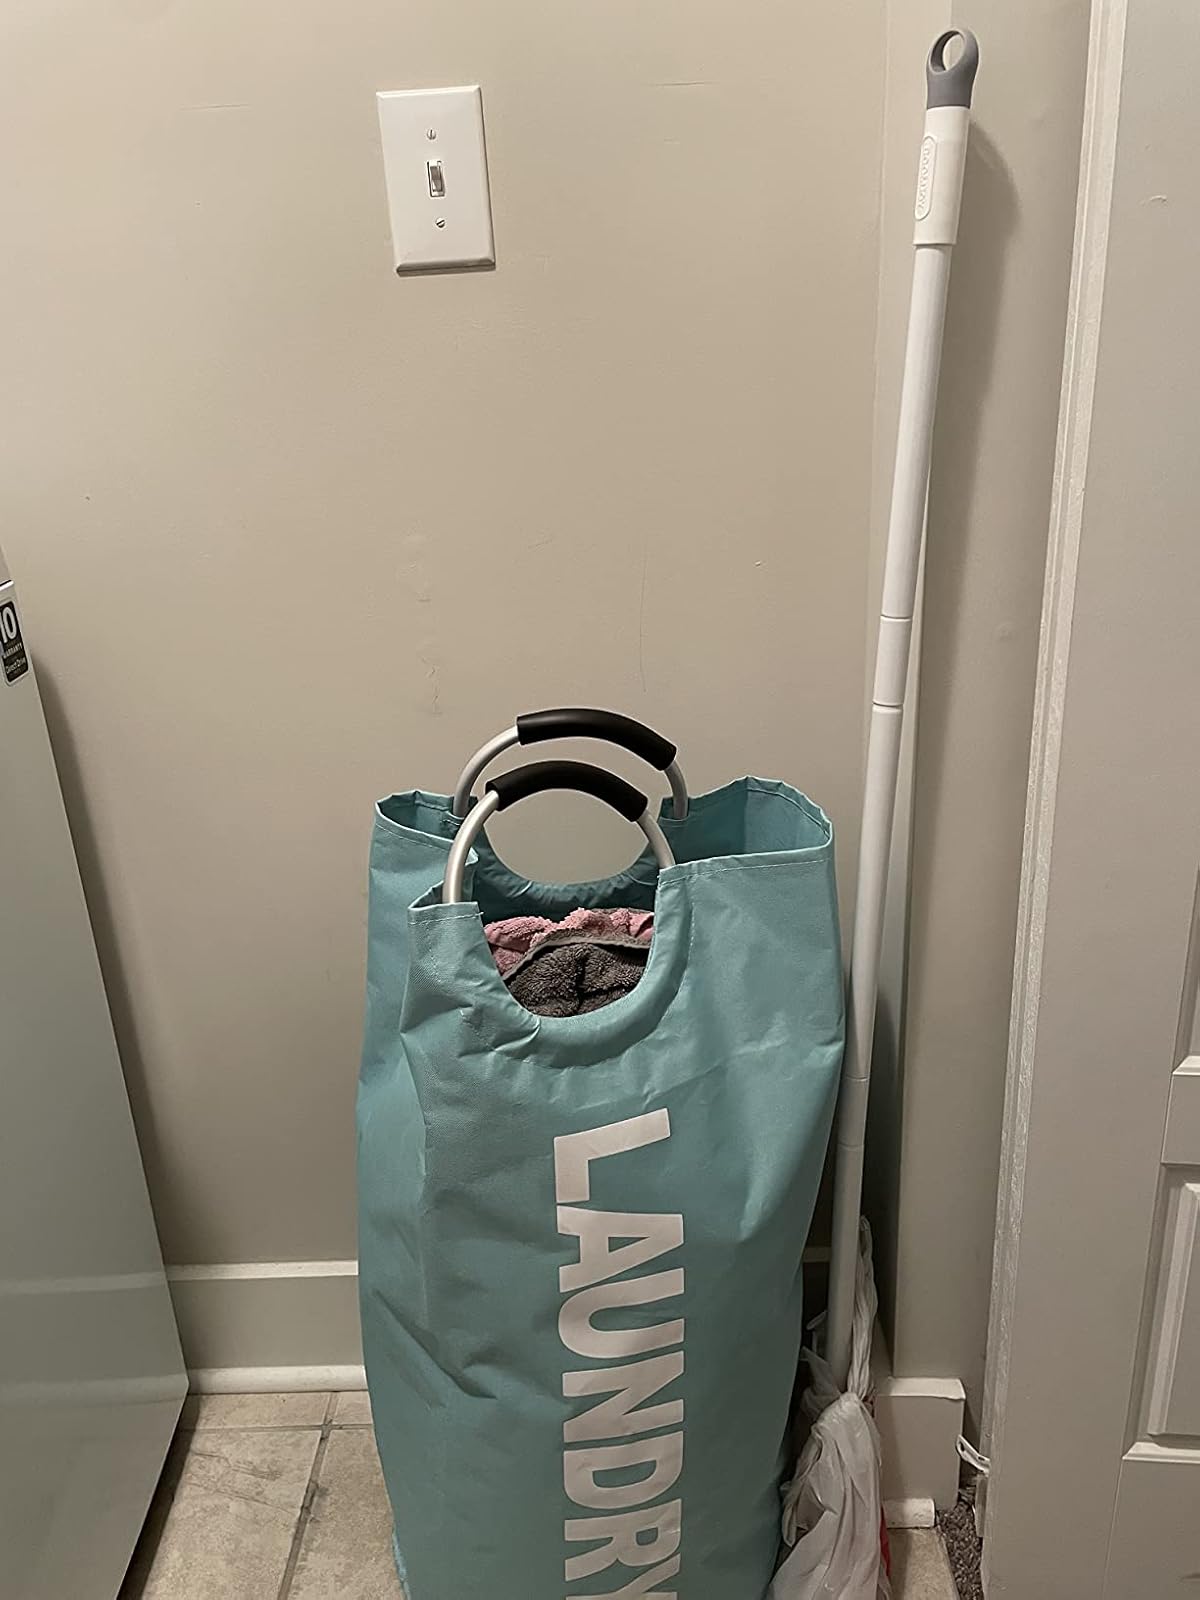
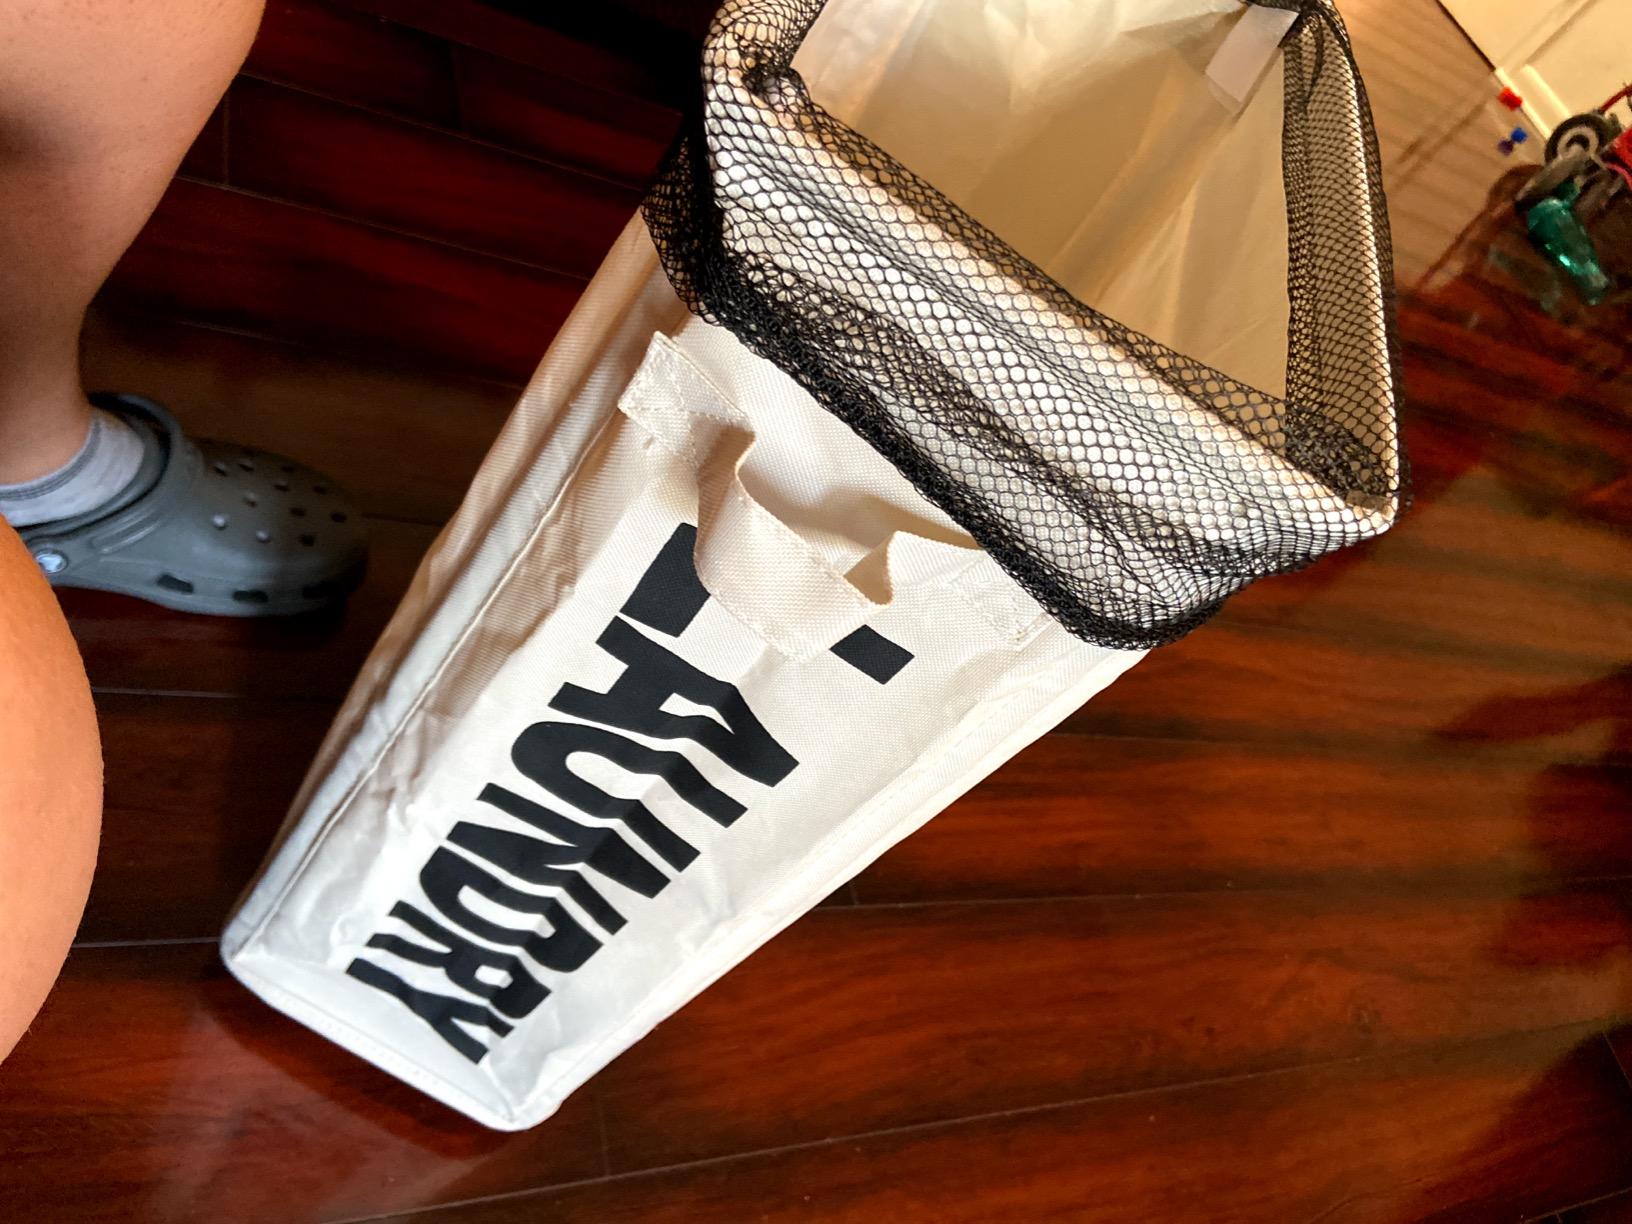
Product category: items_hamper
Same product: no